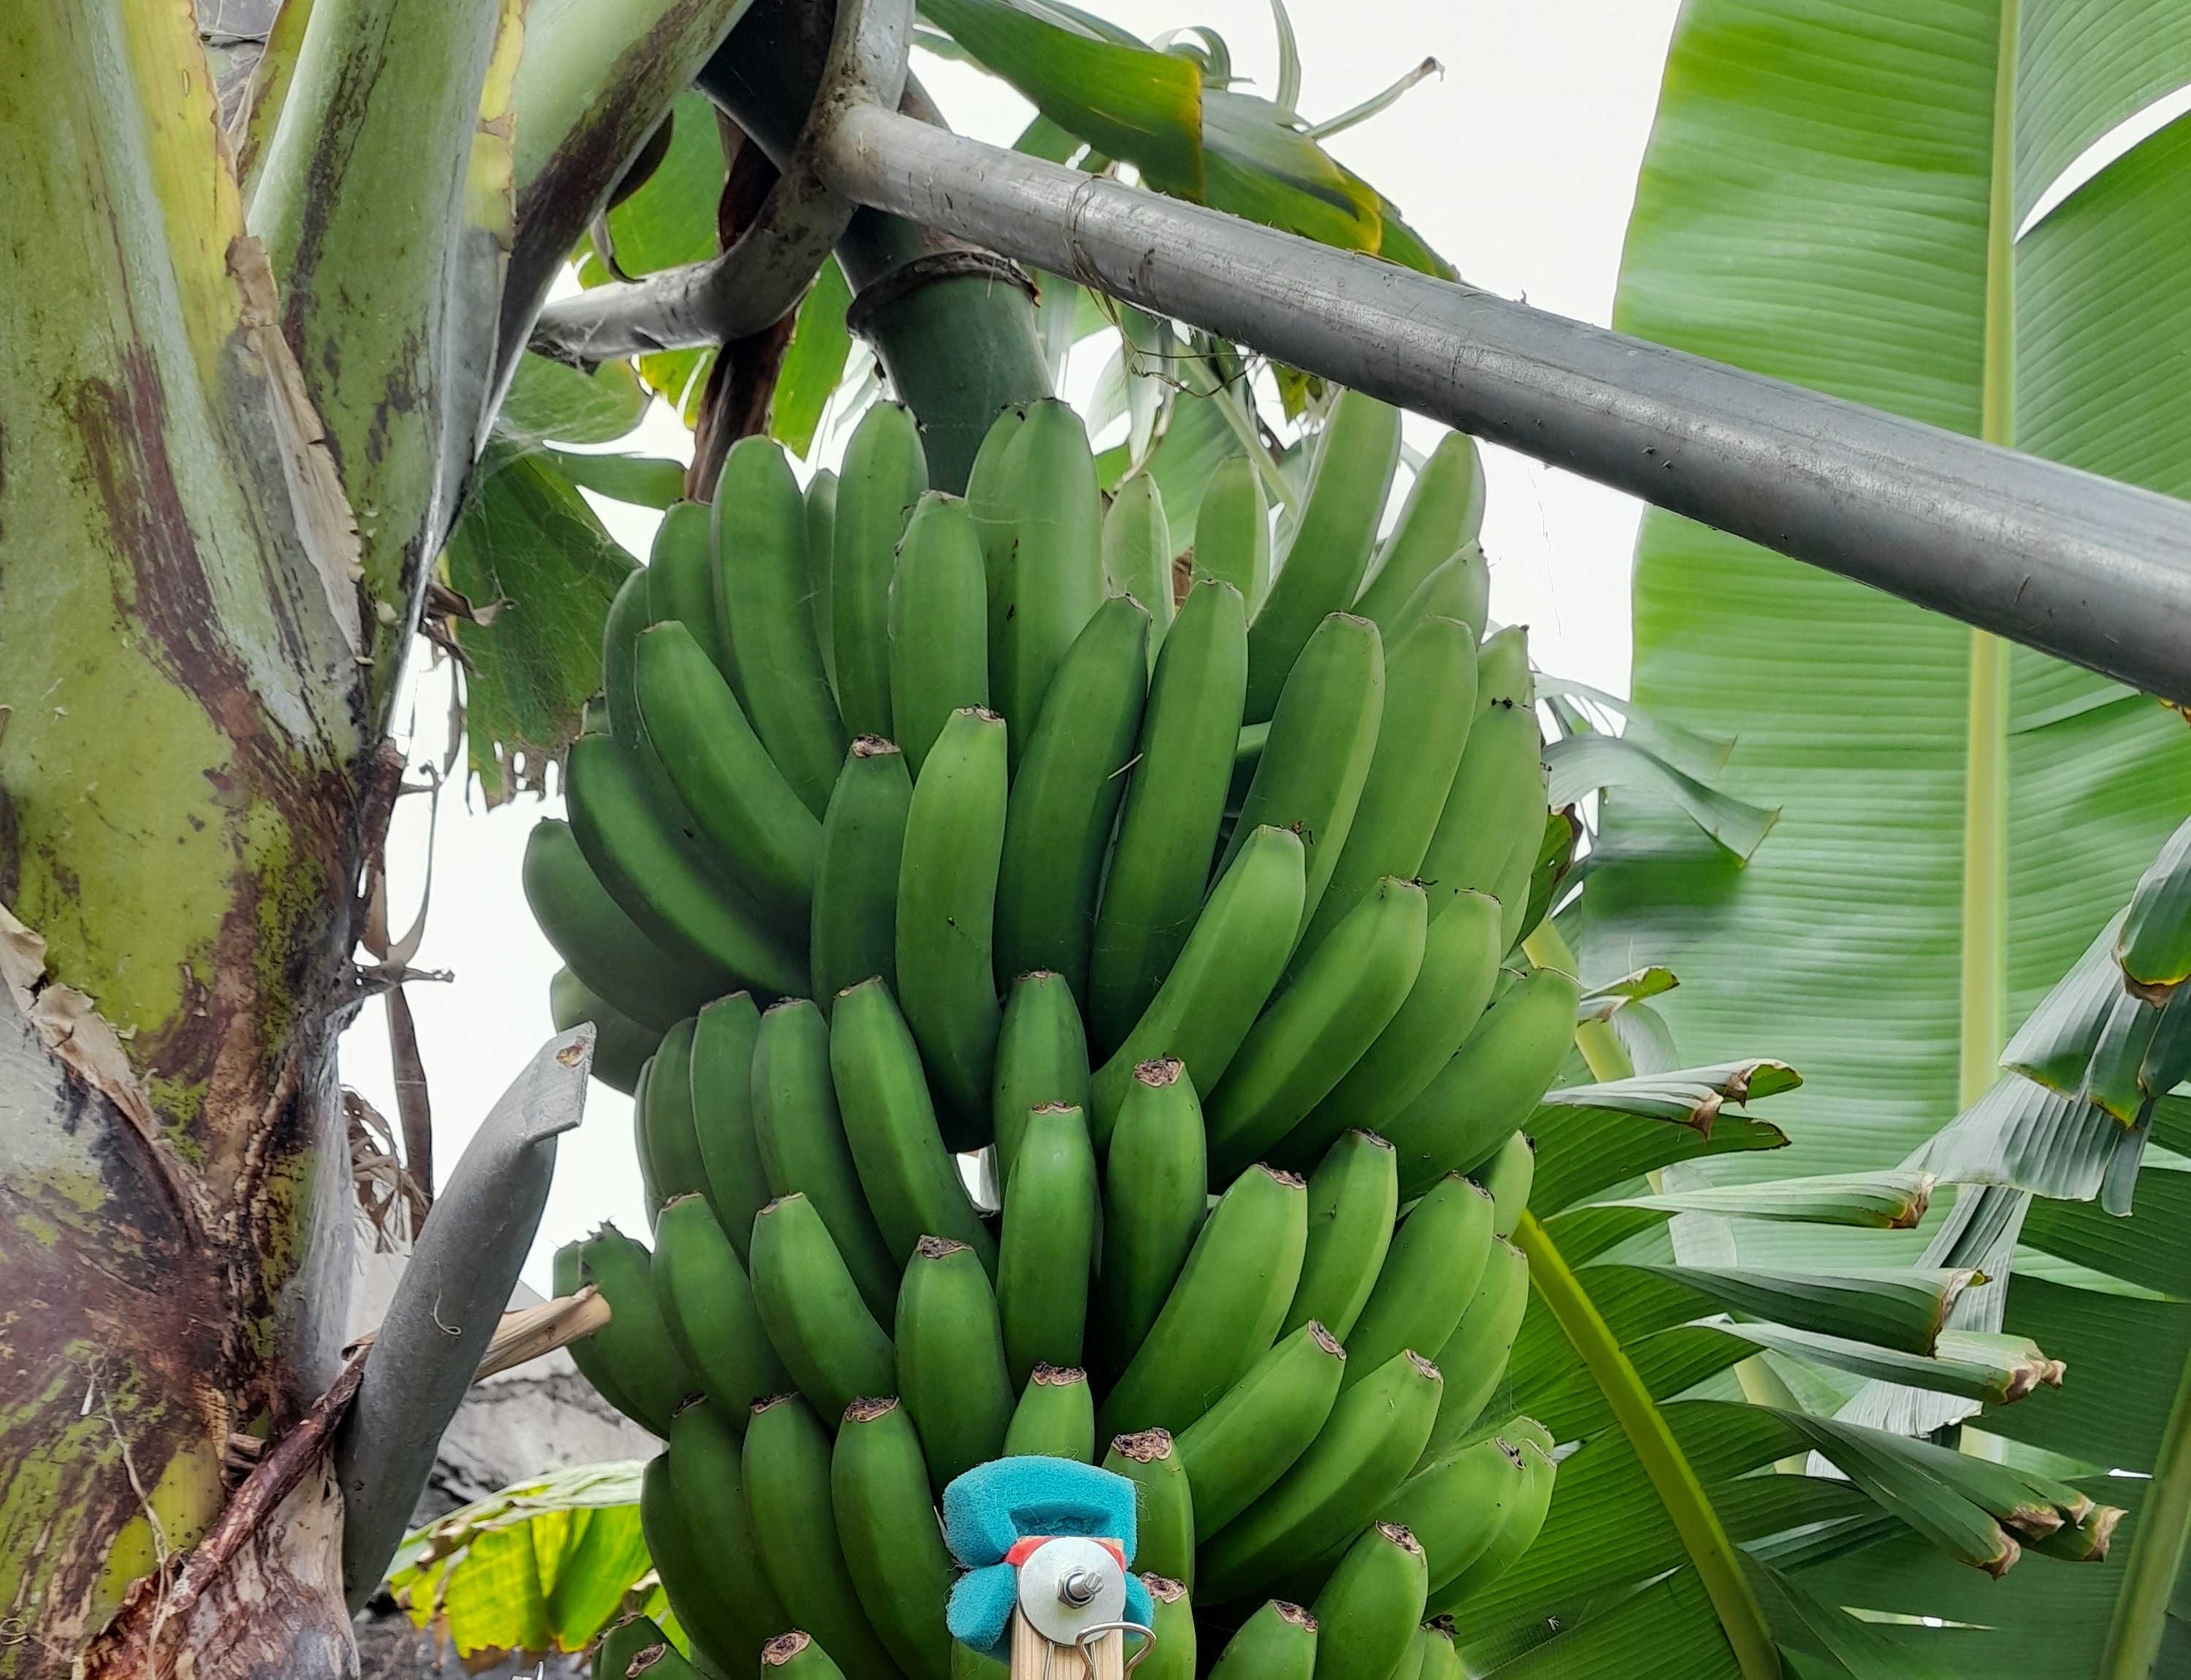
Label: Keep